Ménerval

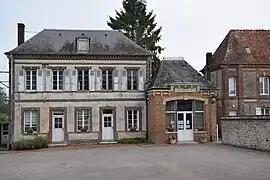
The town hall in Ménerval

Ménerval is a commune in the Seine-Maritime department in the Normandy region in northern France.